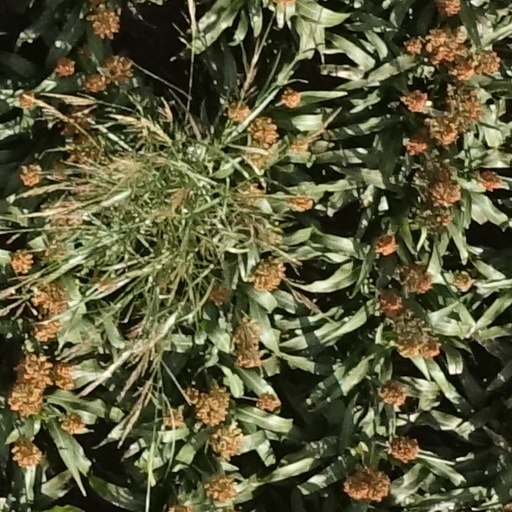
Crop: sorghum